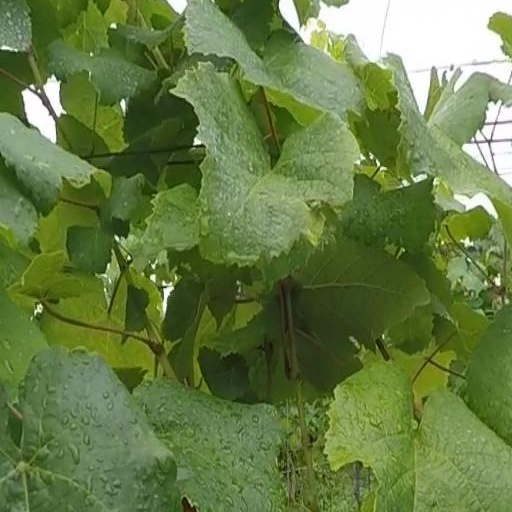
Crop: grape